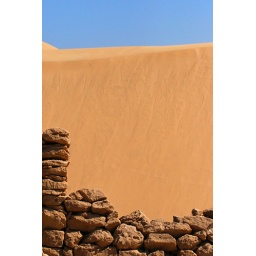
Shot in the same area as the first sand dune picture, by the coast between Taghazoute and Essaouira